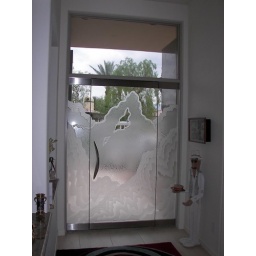
Custom designed, etched and carved, textured glass doors and door glass by Sans Soucie Art Glass Studios, Inc.